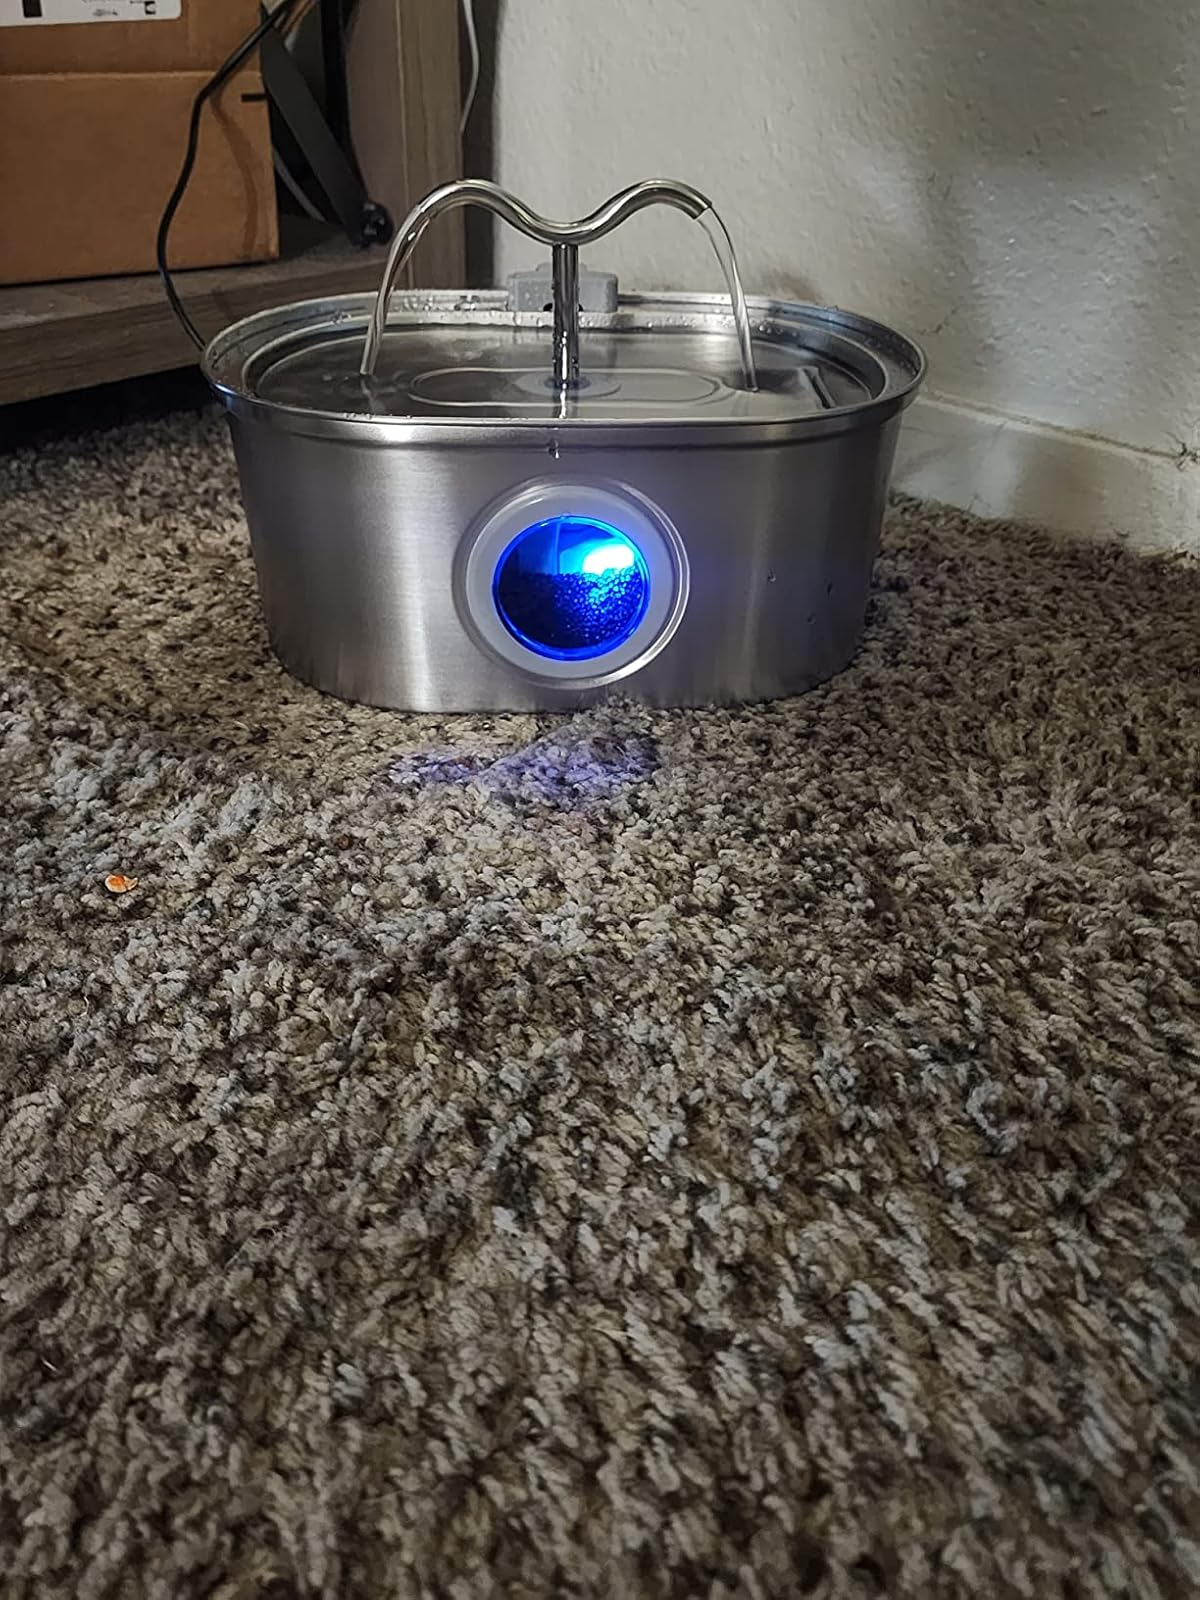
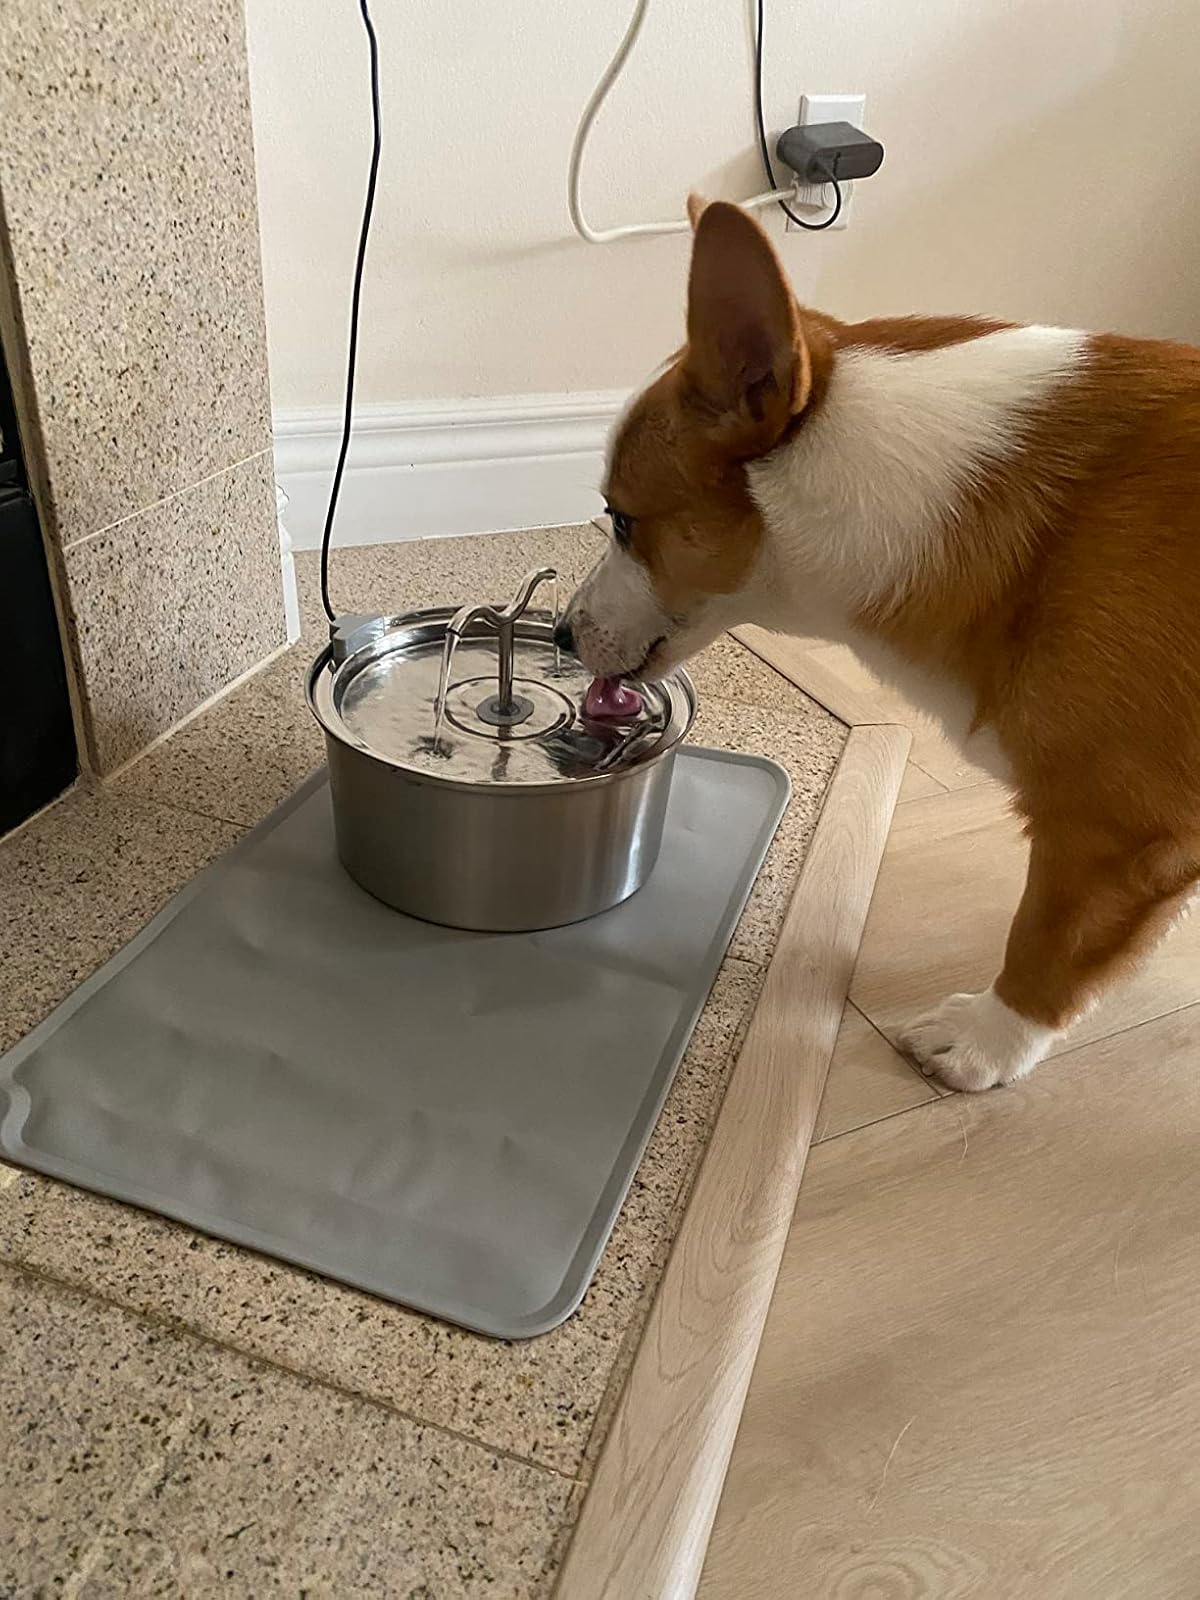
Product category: items_bowl
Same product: no